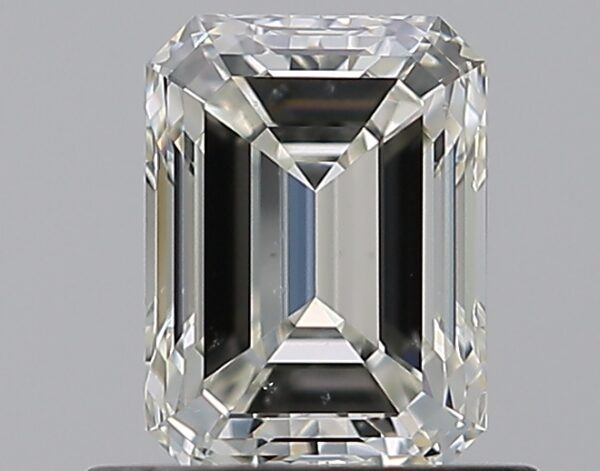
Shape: emerald
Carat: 0.79
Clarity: VS2
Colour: J
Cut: EX
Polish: EX
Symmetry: VG
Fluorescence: N
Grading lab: GIA
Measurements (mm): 6.04 x 4.47 x 3.04